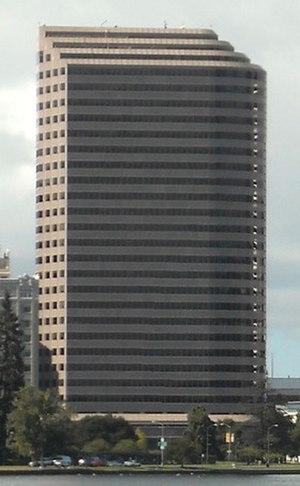
Le Lake Merritt Plaza est un gratte-ciel de 113 mètres de hauteur construit en 1985 à Oakland dans l'agglomération de San Francisco en Californie aux États-Unis. Il abrite des bureaux sur 27 étages.